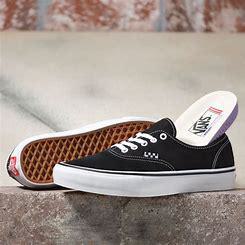
Brand: Vans
Model: Skate